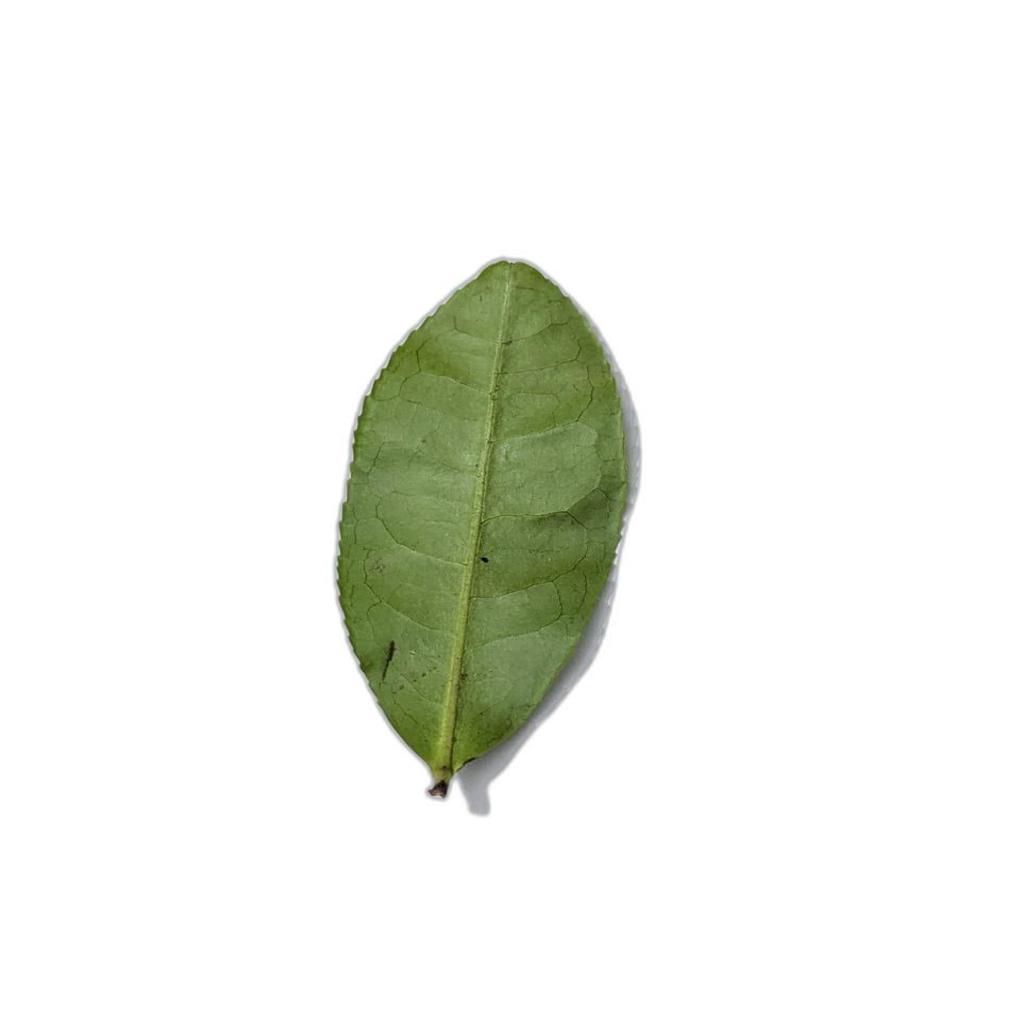
Label: Healthy